Kwongan

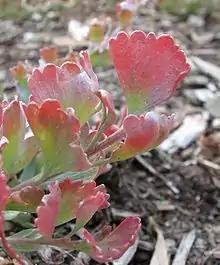
The prostrate form of "Adenanthos cuneatus", a plant characteristic of kwongan heathlands

Kwongan is a plant community found in south-western Western Australia. The name is a Bibulman Aboriginal term of wide geographical use defined by Beard (1976) as